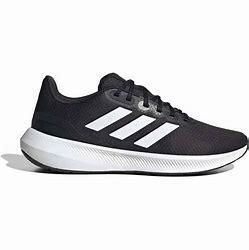
Brand: Adidas
Model: Runfalcon 2